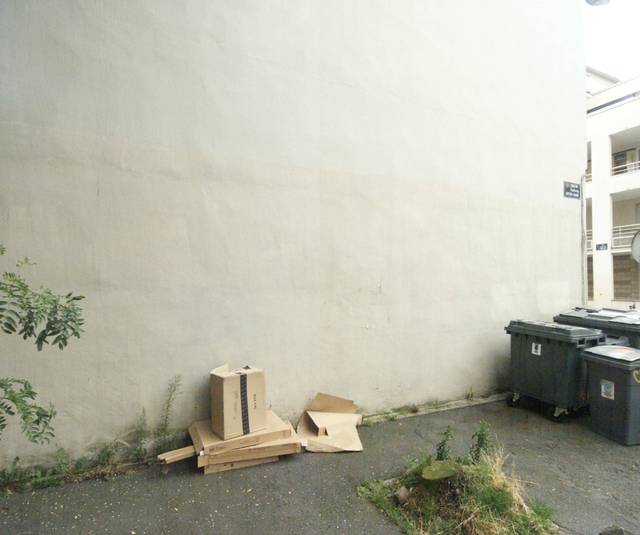
Region: France
Coordinates: 50.63, 3.053